Paula Tesoriero

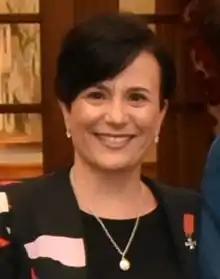
Tesoriero in 2020

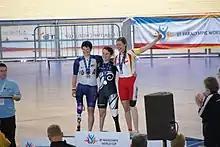
Paralympic World Cup 2009: Paula Tesoriero with Raquel Acinas and Allison Jones

Paula Margaret Tesoriero (born 29 August 1975 in Wellington) is a former New Zealand paralympics racing cyclist and senior public servant.